Campsfield House Immigration Removal Centre

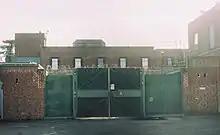
Campsfield House

Campsfield House was an immigration detention centre located in Kidlington near Oxford, England, operated by private prison firm Group 4 under contract with the British government. For 25 years, it was the site of a regular monthly protest from human rights campaigners and saw a number of internal protests, hunger strikes and two suicides. However, it was highly praised by the Chief Inspector of Prisons at the last full inspection in 2014. Campsfield closed in 2018.